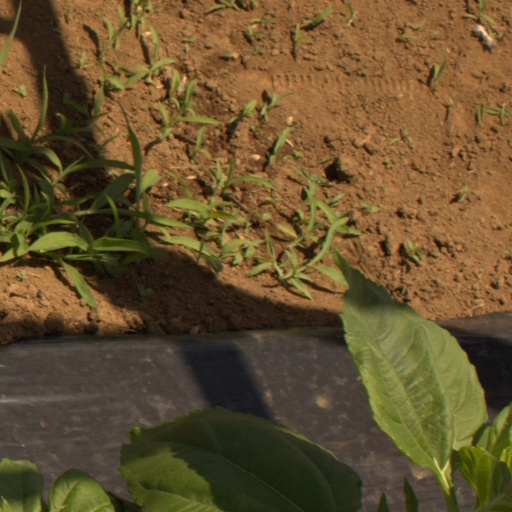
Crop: Jerusalem artichoke